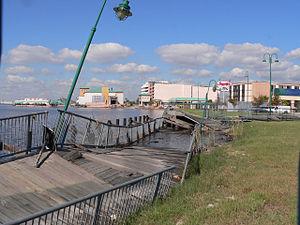
Lake Charles est une ville des États-Unis, l'une des cinq plus grandes de Louisiane. Elle est située sur la rivière Calcasieu. La ville est le siège de la paroisse de Calcasieu. Elle comptait en 2005 environ 70 000 habitants. La ville est riche avec la culture cadienne, représentée par la cuisine cadienne Elle fut touchée en septembre 2005 par l'ouragan Rita.